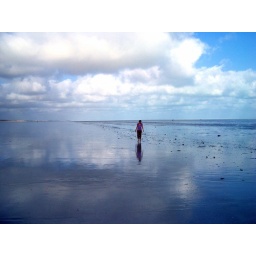
What results in beautiful reflections of the sky on the beach